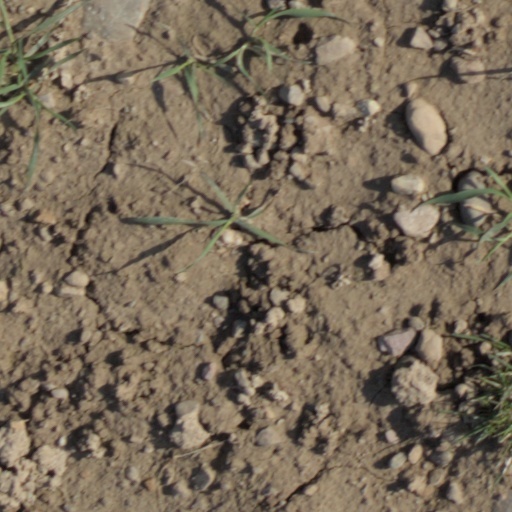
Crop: wheat